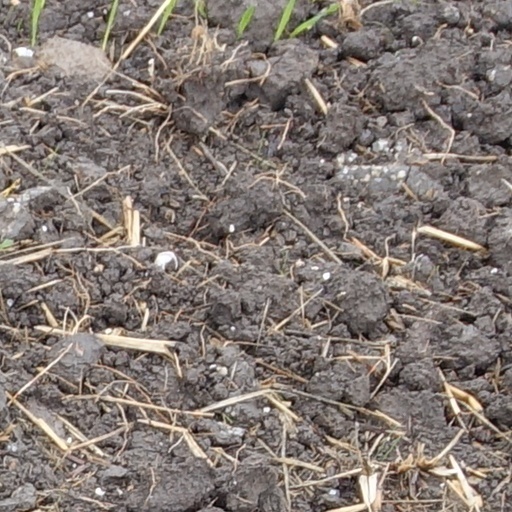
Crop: wheat